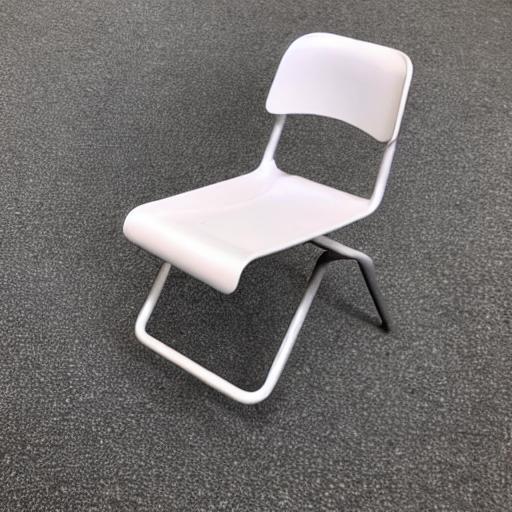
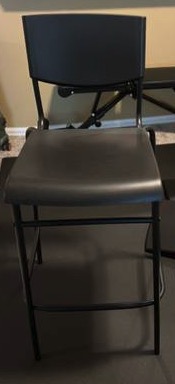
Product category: stool
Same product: no